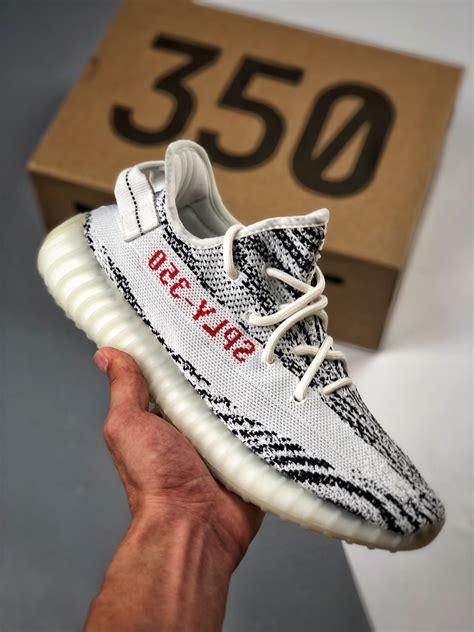
Brand: Adidas
Model: Yeezy Boost 350 V2